Khazars

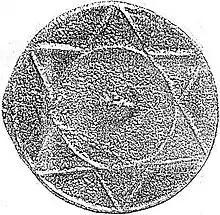
Seal discovered in excavations at Khazar sites. However, rather than having been made by Jews, these appear to be shamanistic sun discs.

The Khazar state was not the only Jewish state to rise between the fall of the Second Temple (67–70 CE) and the establishment of Israel (1948). A state in Yemen also adopted Judaism in the 4th century, lasting until the rise of Islam.